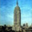
Label: skyscraper